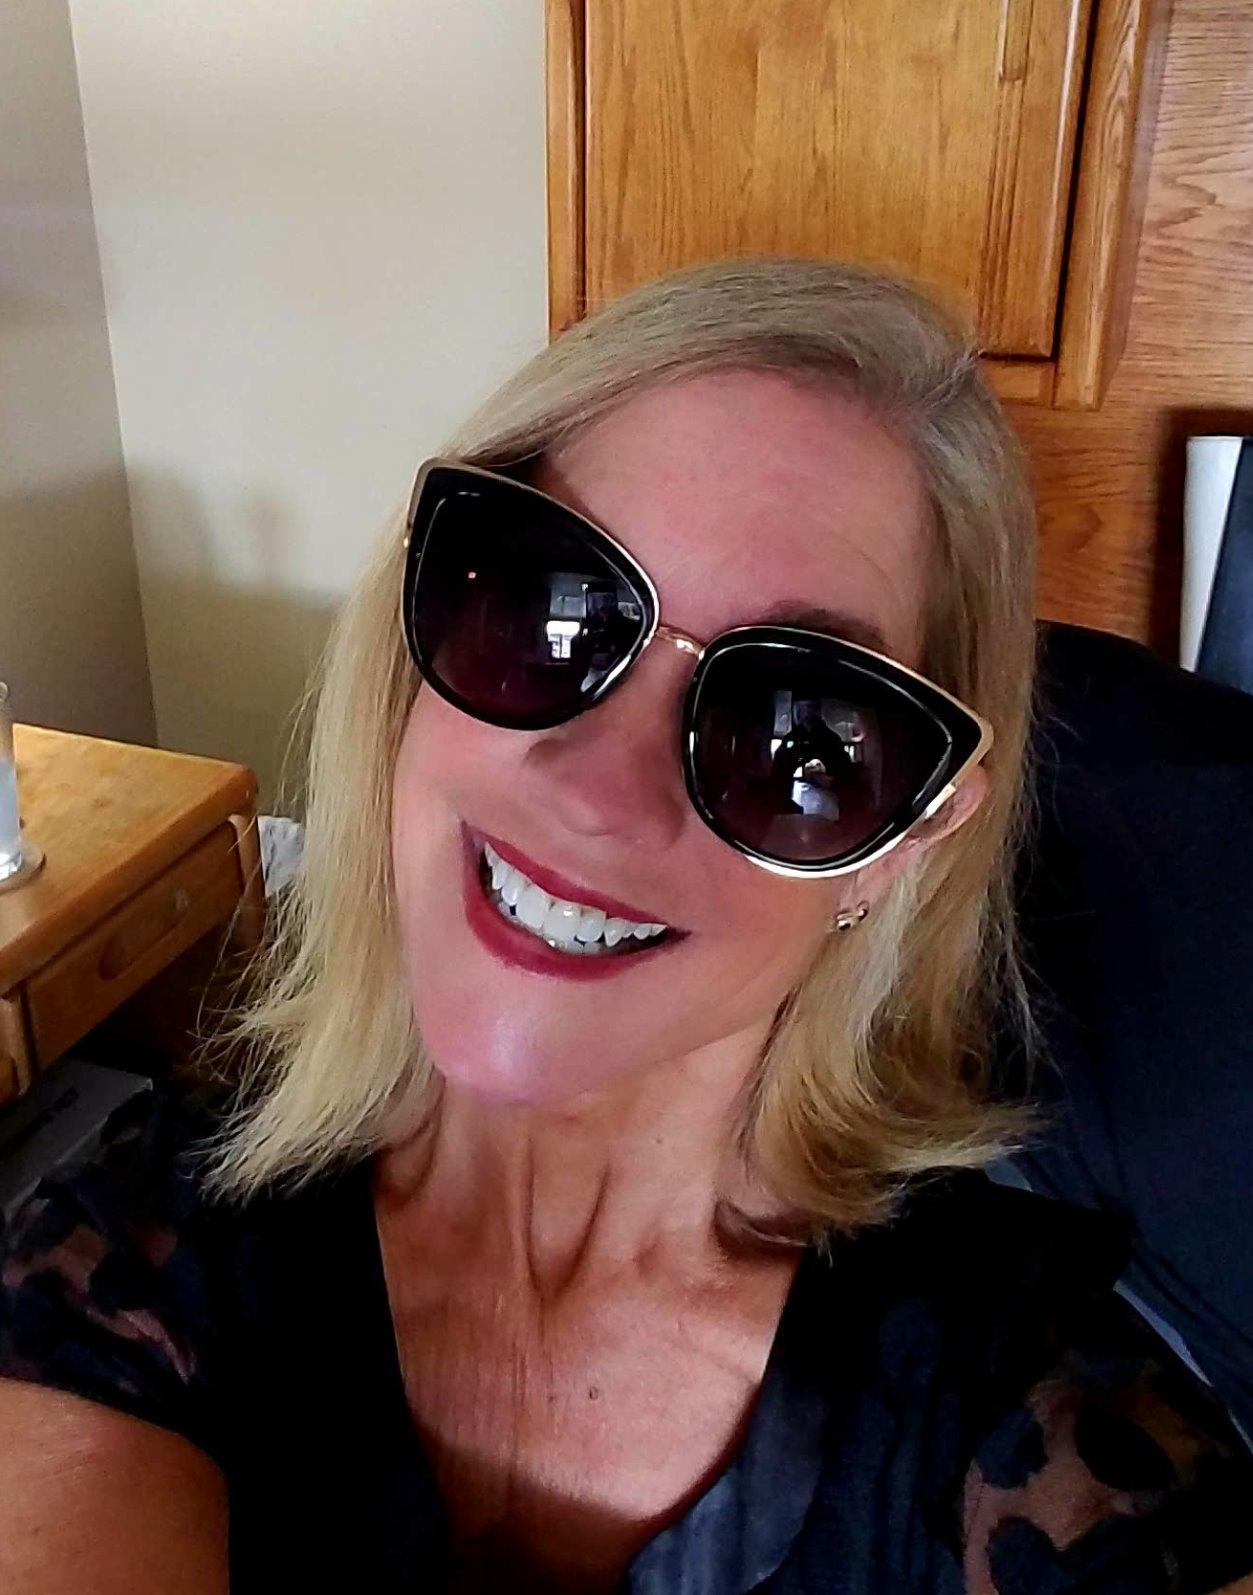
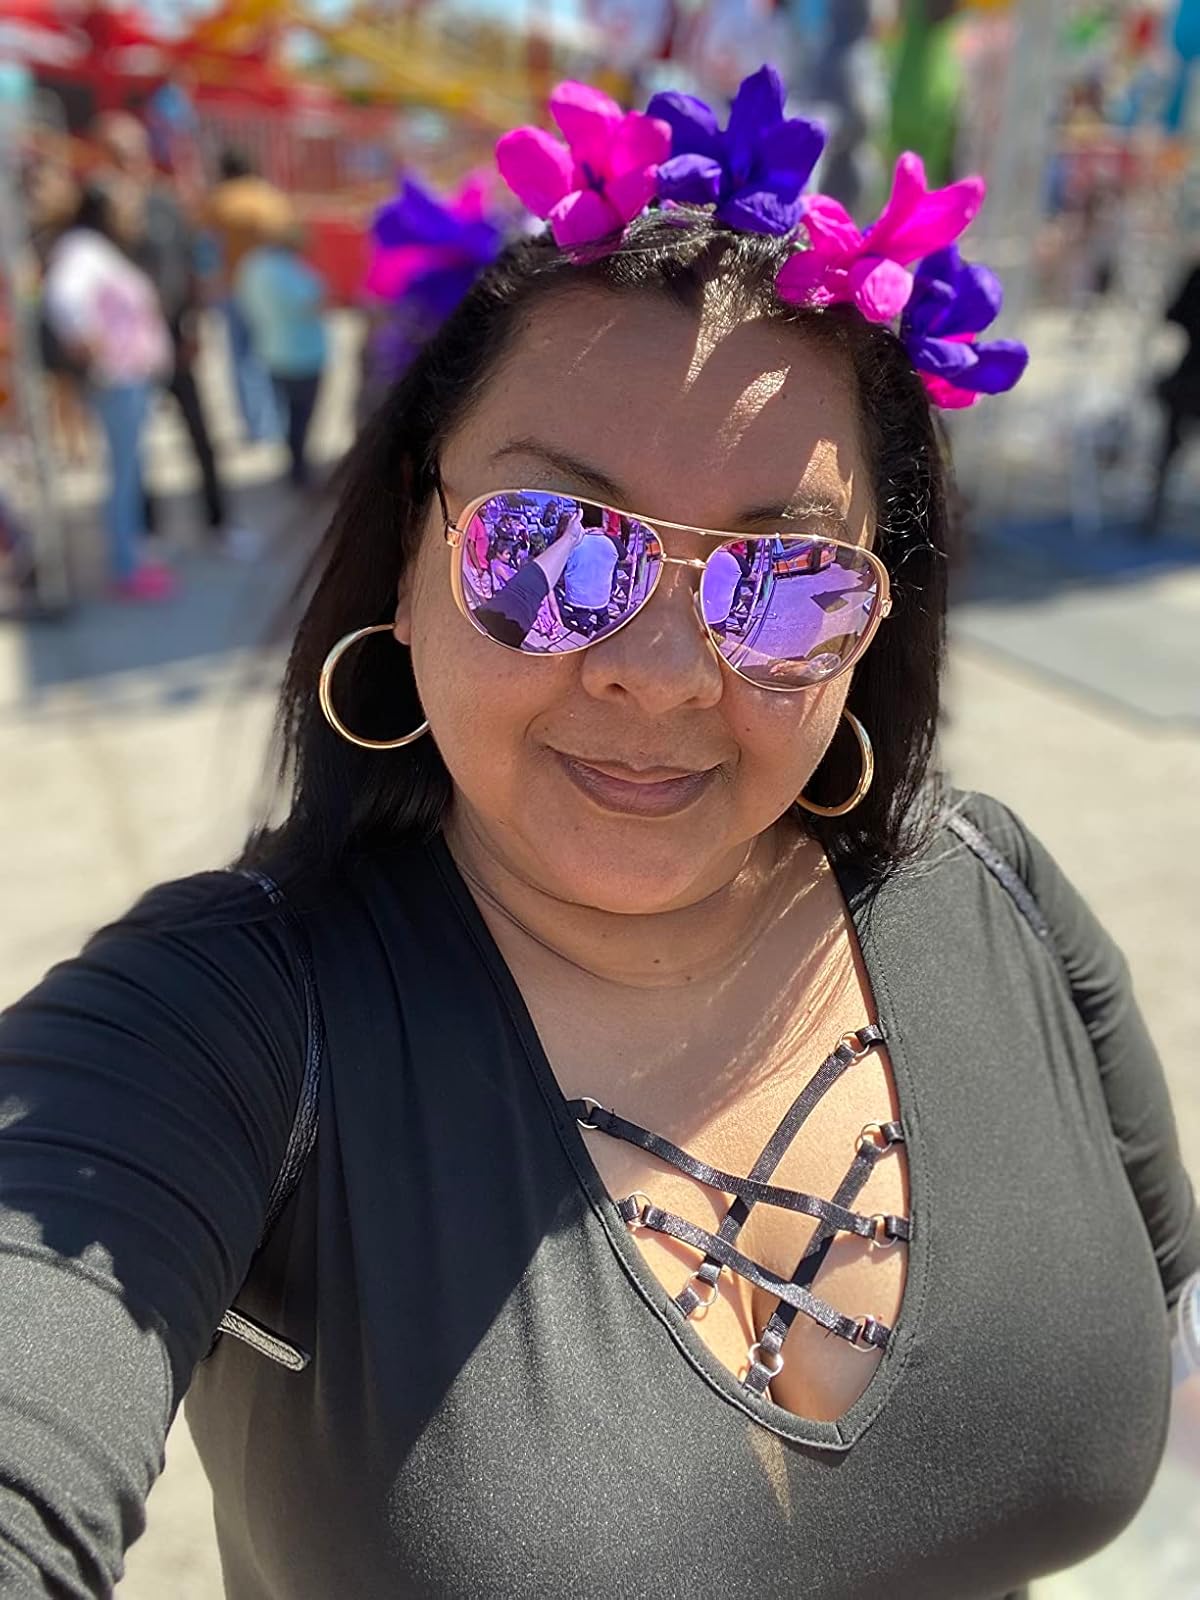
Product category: accessories_sunglasses
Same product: no